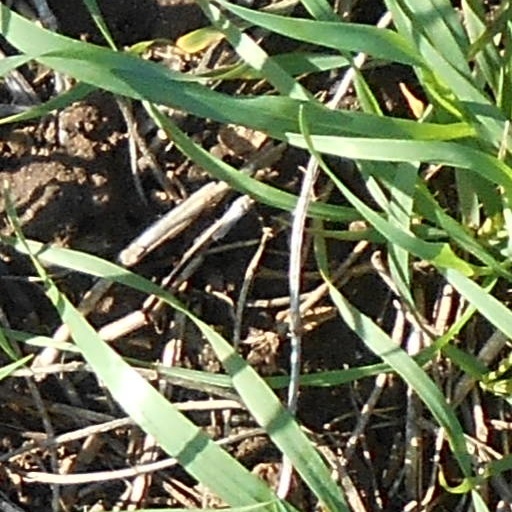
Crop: wheat